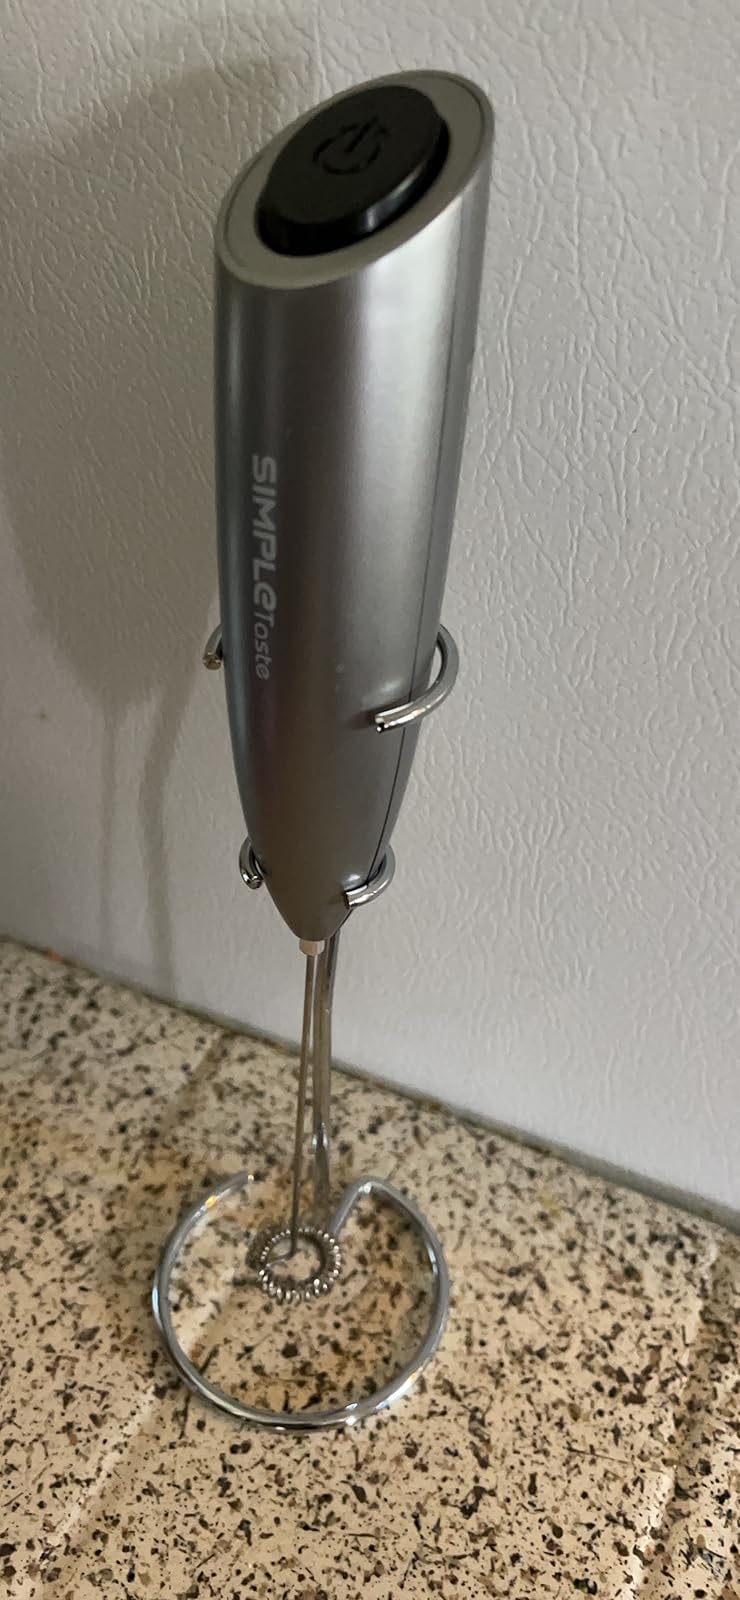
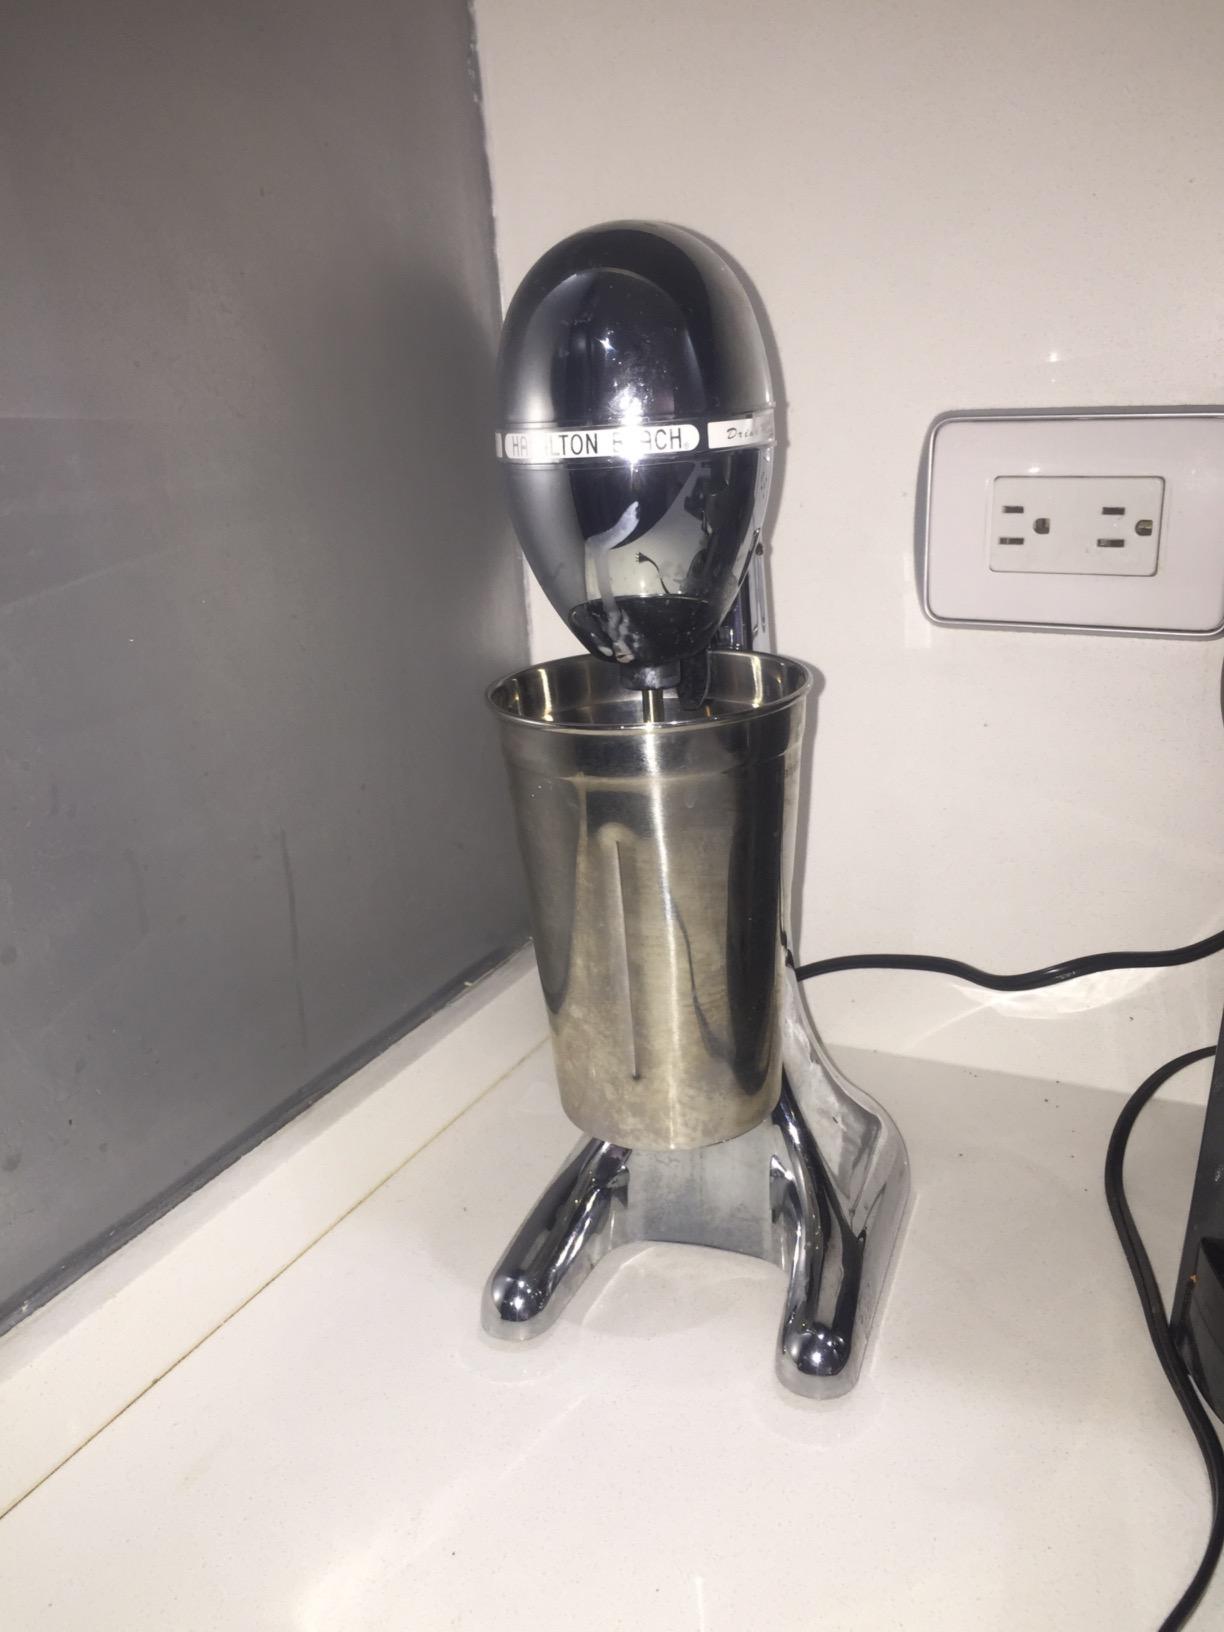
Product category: items_mixer
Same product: no